Gill Dougherty

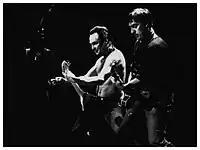
Hobos in Bourges (1990)

In 1989, he formed the Hobos with Dominique Dussoud on drums (Ex Little Helpers), Richard Arriaga on bass, Patrick Mir on guitar (Partners), Yann Legoff on saxophone and Philippe Danecker on harmonica. They recorded thirteen tracks in one day. On 12 April 1990 at the beginning of a tour with early Zebda, they played at the "Printemps de Bourges" (Spring in Bourges).